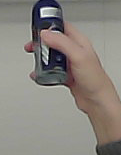
Product: nivea_rollon